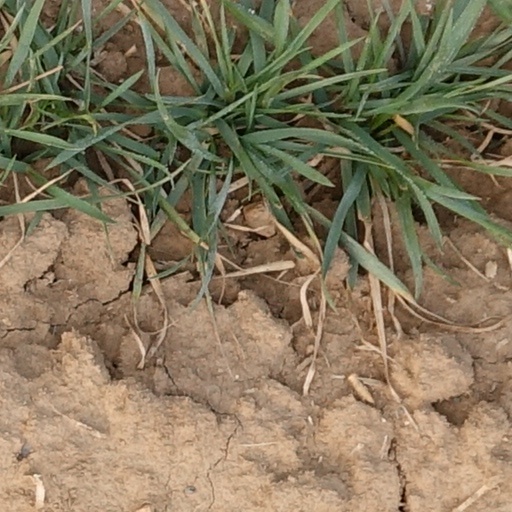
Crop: wheat